2010 Minnesota gubernatorial election

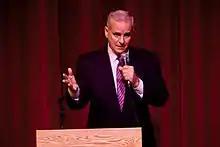
Candidate Mark Dayton speaking at a debate, 2009

At 11:50 p.m. on primary night, Dayton took the lead from Kelliher, who had held an ever-shrinking lead since the polls closed.